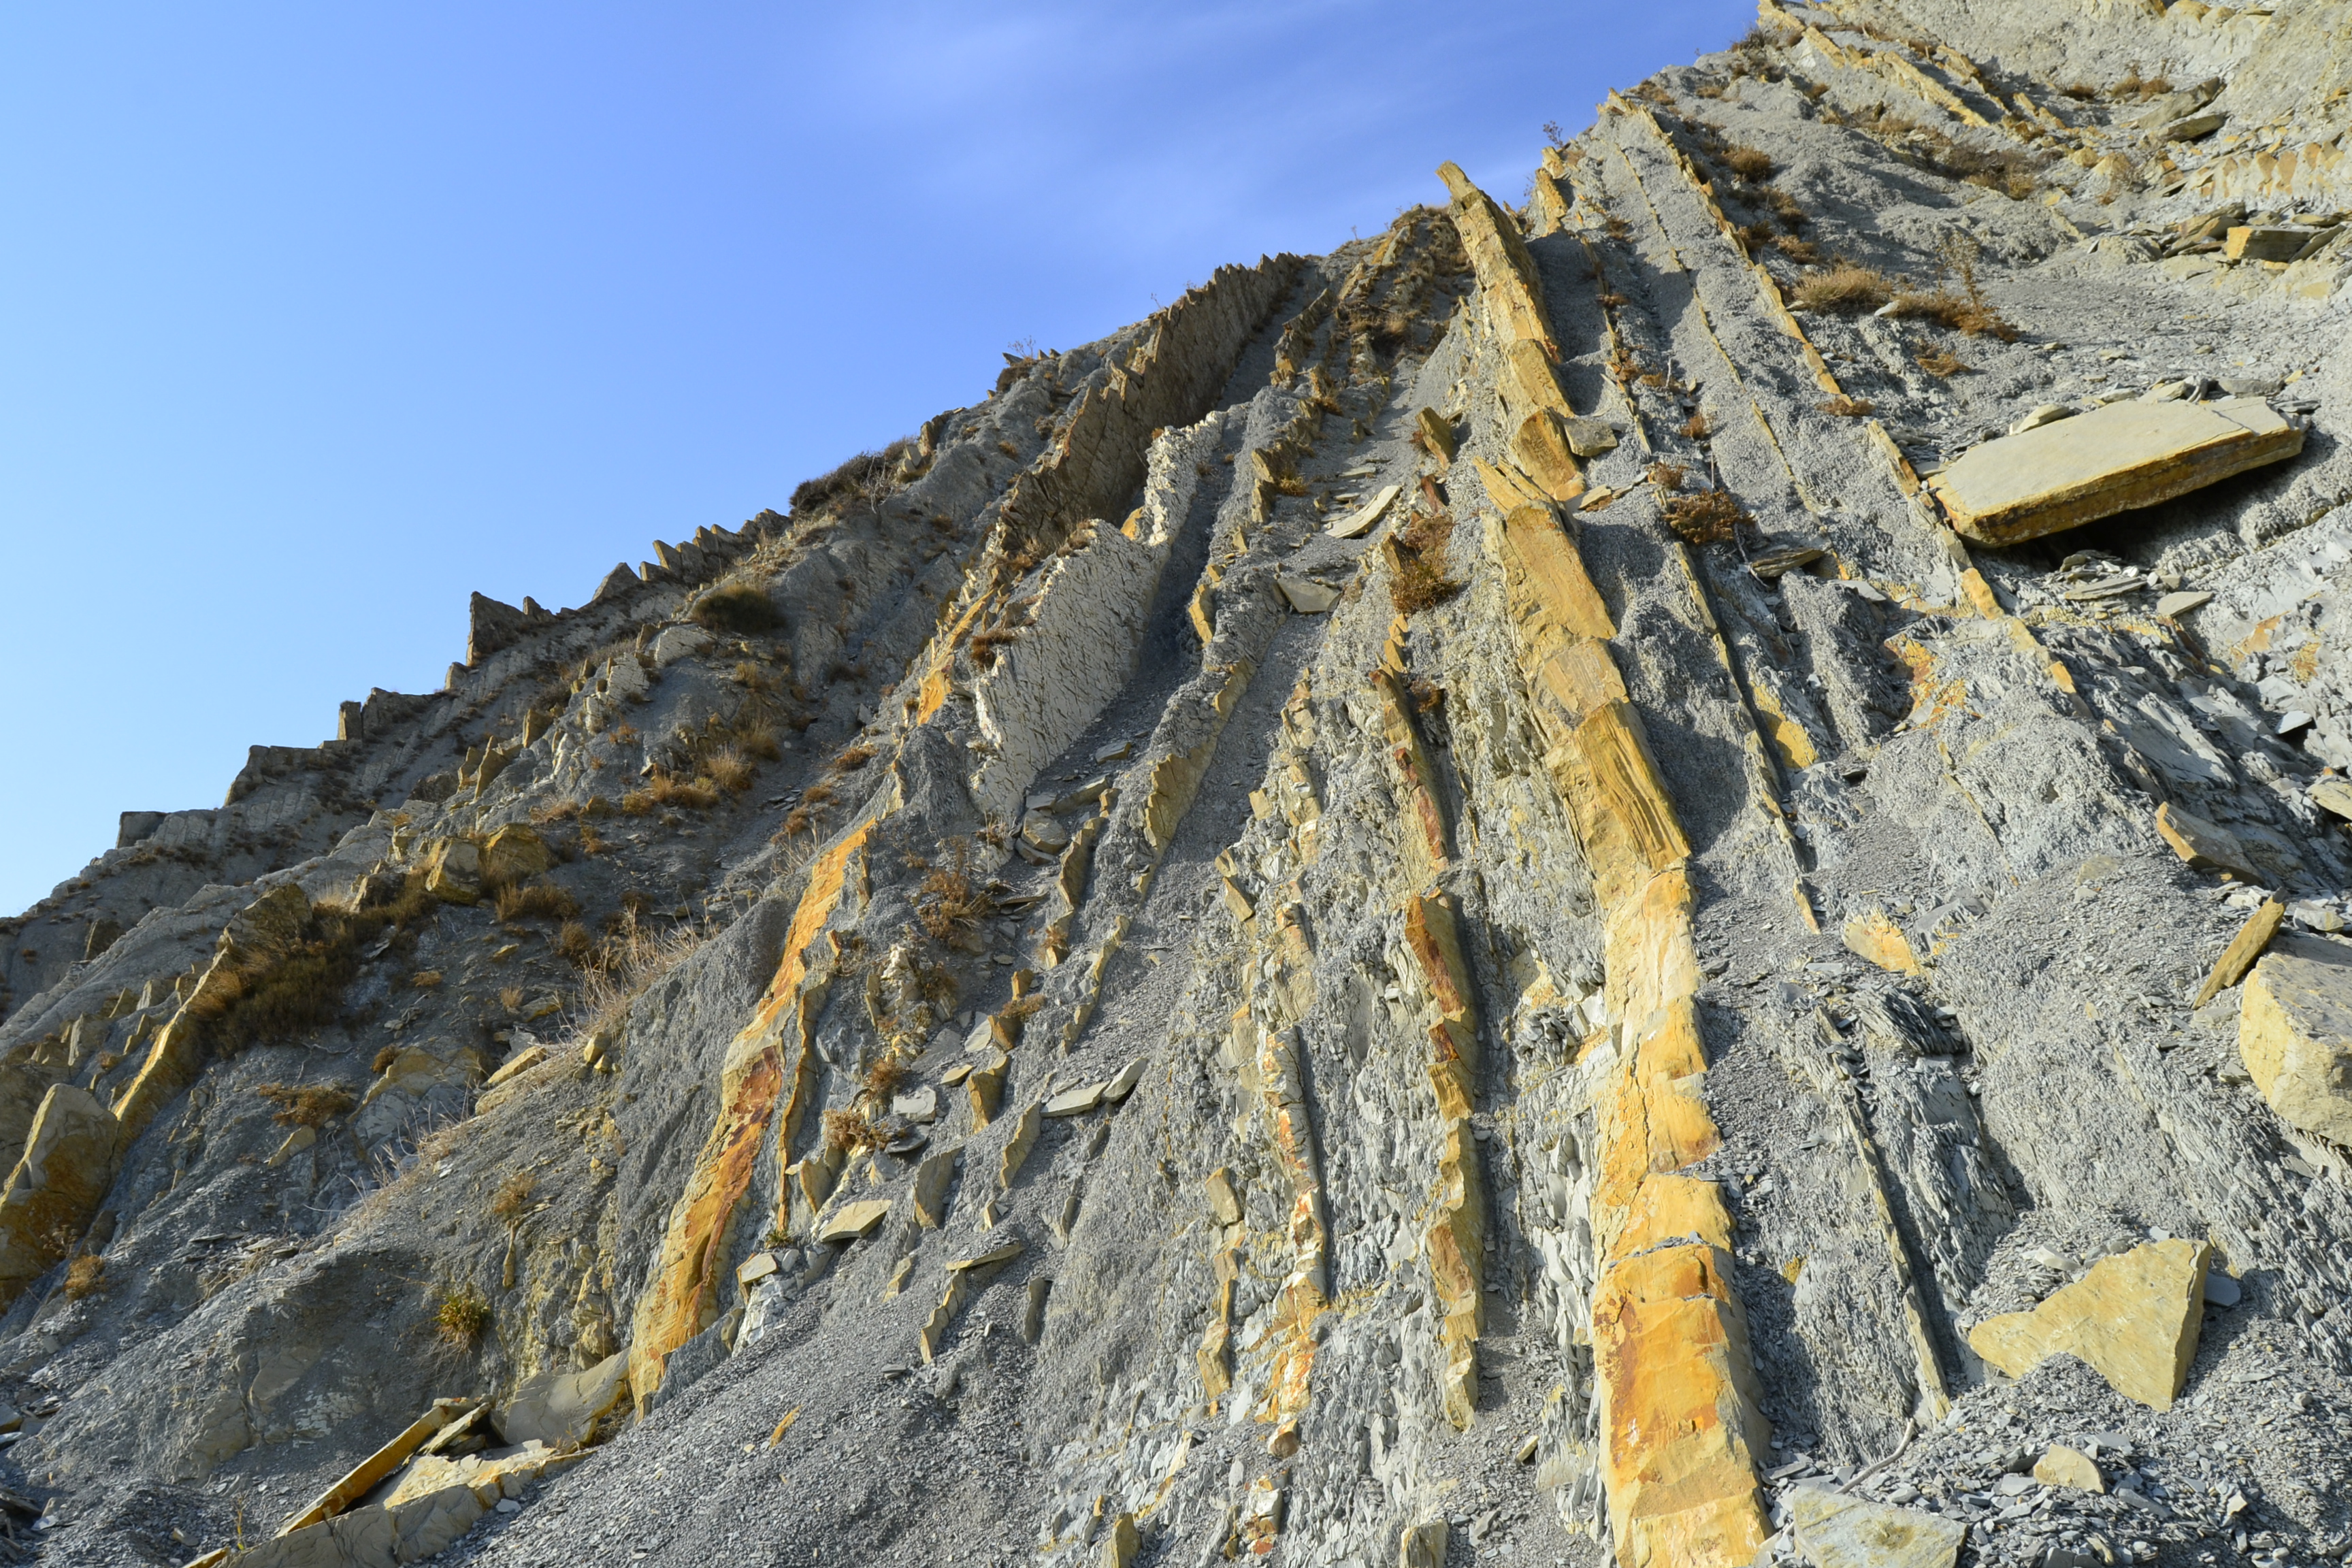
rock, formation, geology, outcrop, bedrock, yellow, cliff, mountain, ridge, terrain, fault, badlands, sill, dike, intrusion, wood, batholith, Granite dome, geological phenomenon, igneous rock, klippe